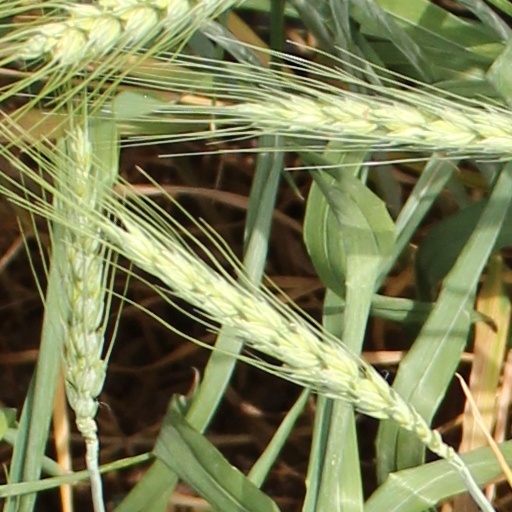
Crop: wheat